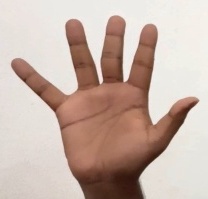
ASL sign: 5